Quartal and quintal harmony

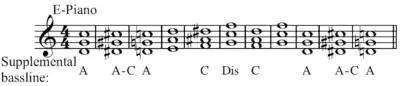
Fourths in Herbie Hancock's "Maiden Voyage"

On his watershed record "Kind of Blue", Miles Davis with pianist Bill Evans used a chord consisting of three perfect fourth intervals and a major third on the composition "So What". This particular voicing is sometimes referred to as a So What chord, and can be analyzed (without regard for added sixths, ninths, etc.) as a minor seventh with the root on the bottom, or as a major seventh with the third on the bottom.